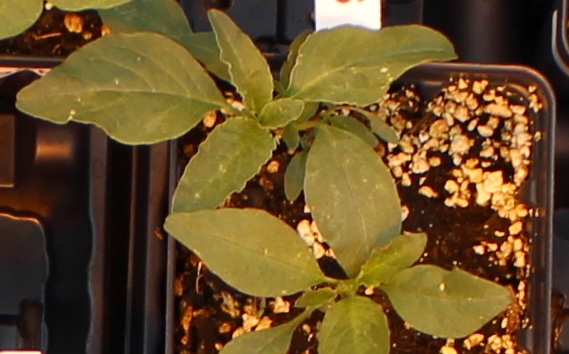
Label: Waterhemp